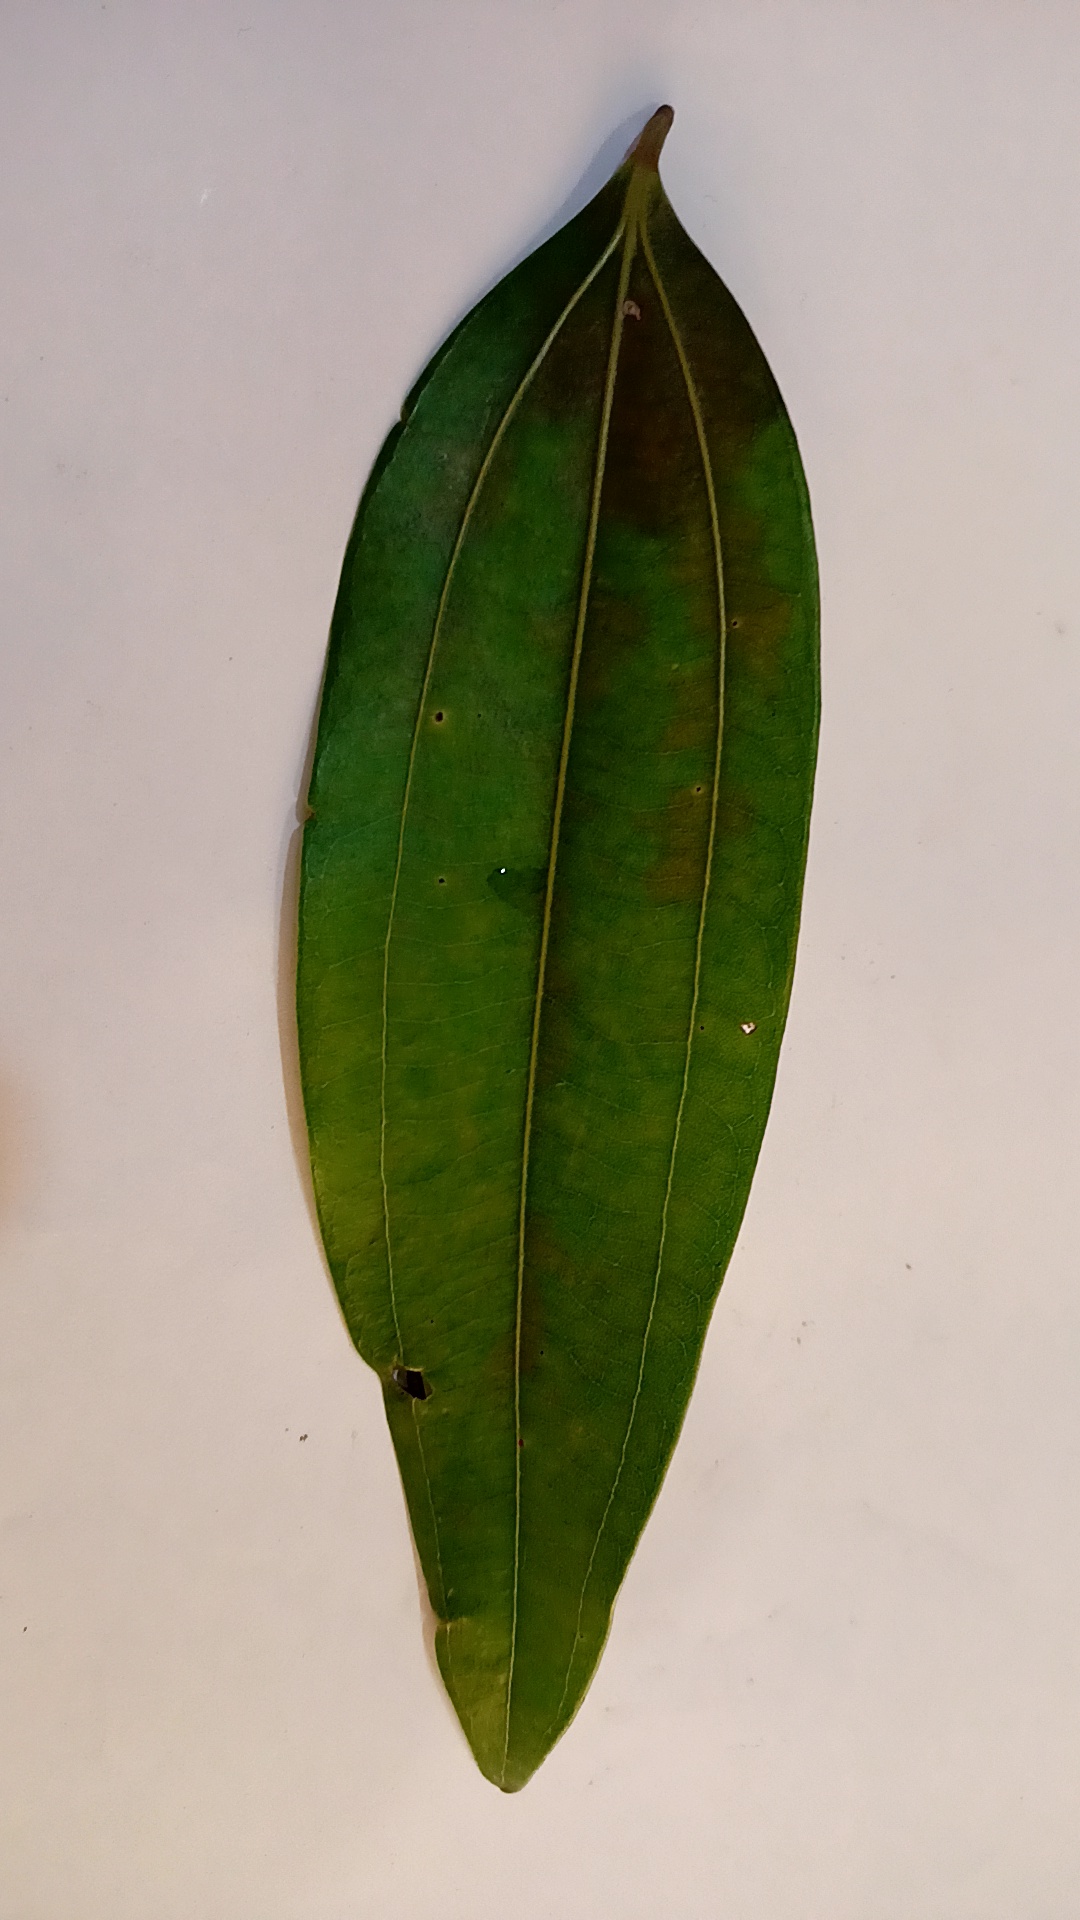
Label: Disease